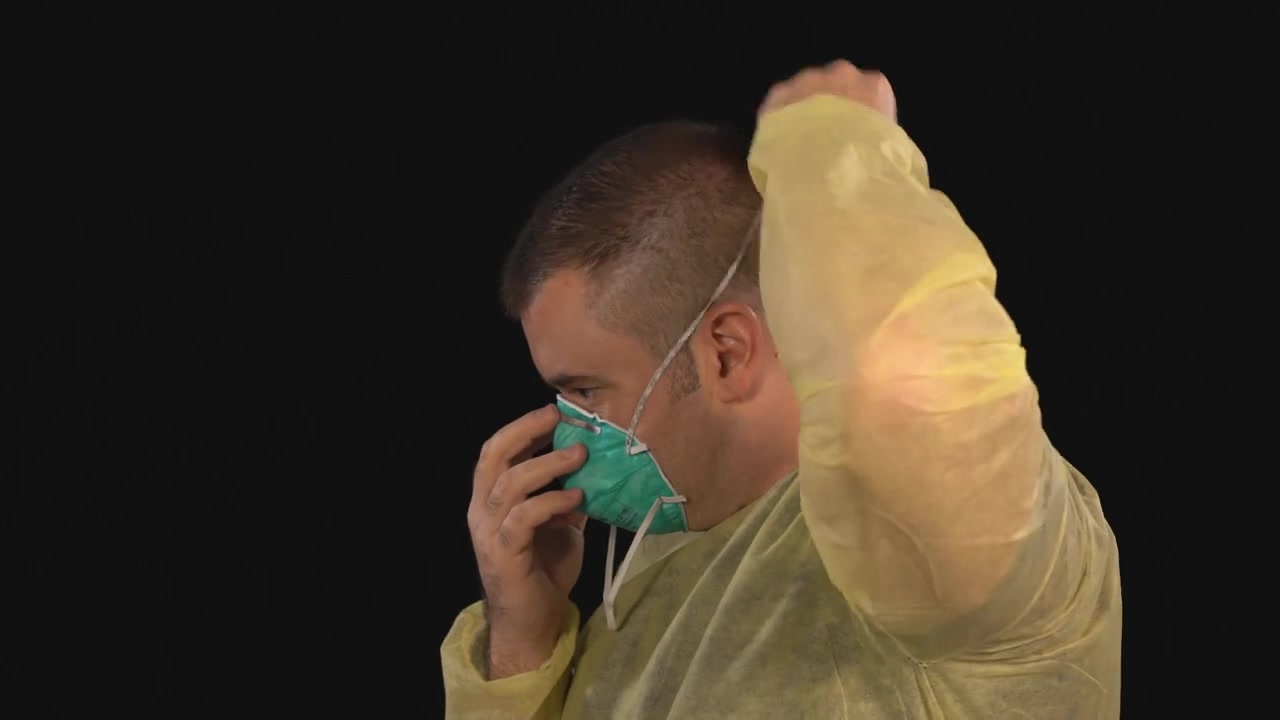
Objects detected:
Coverall
Mask